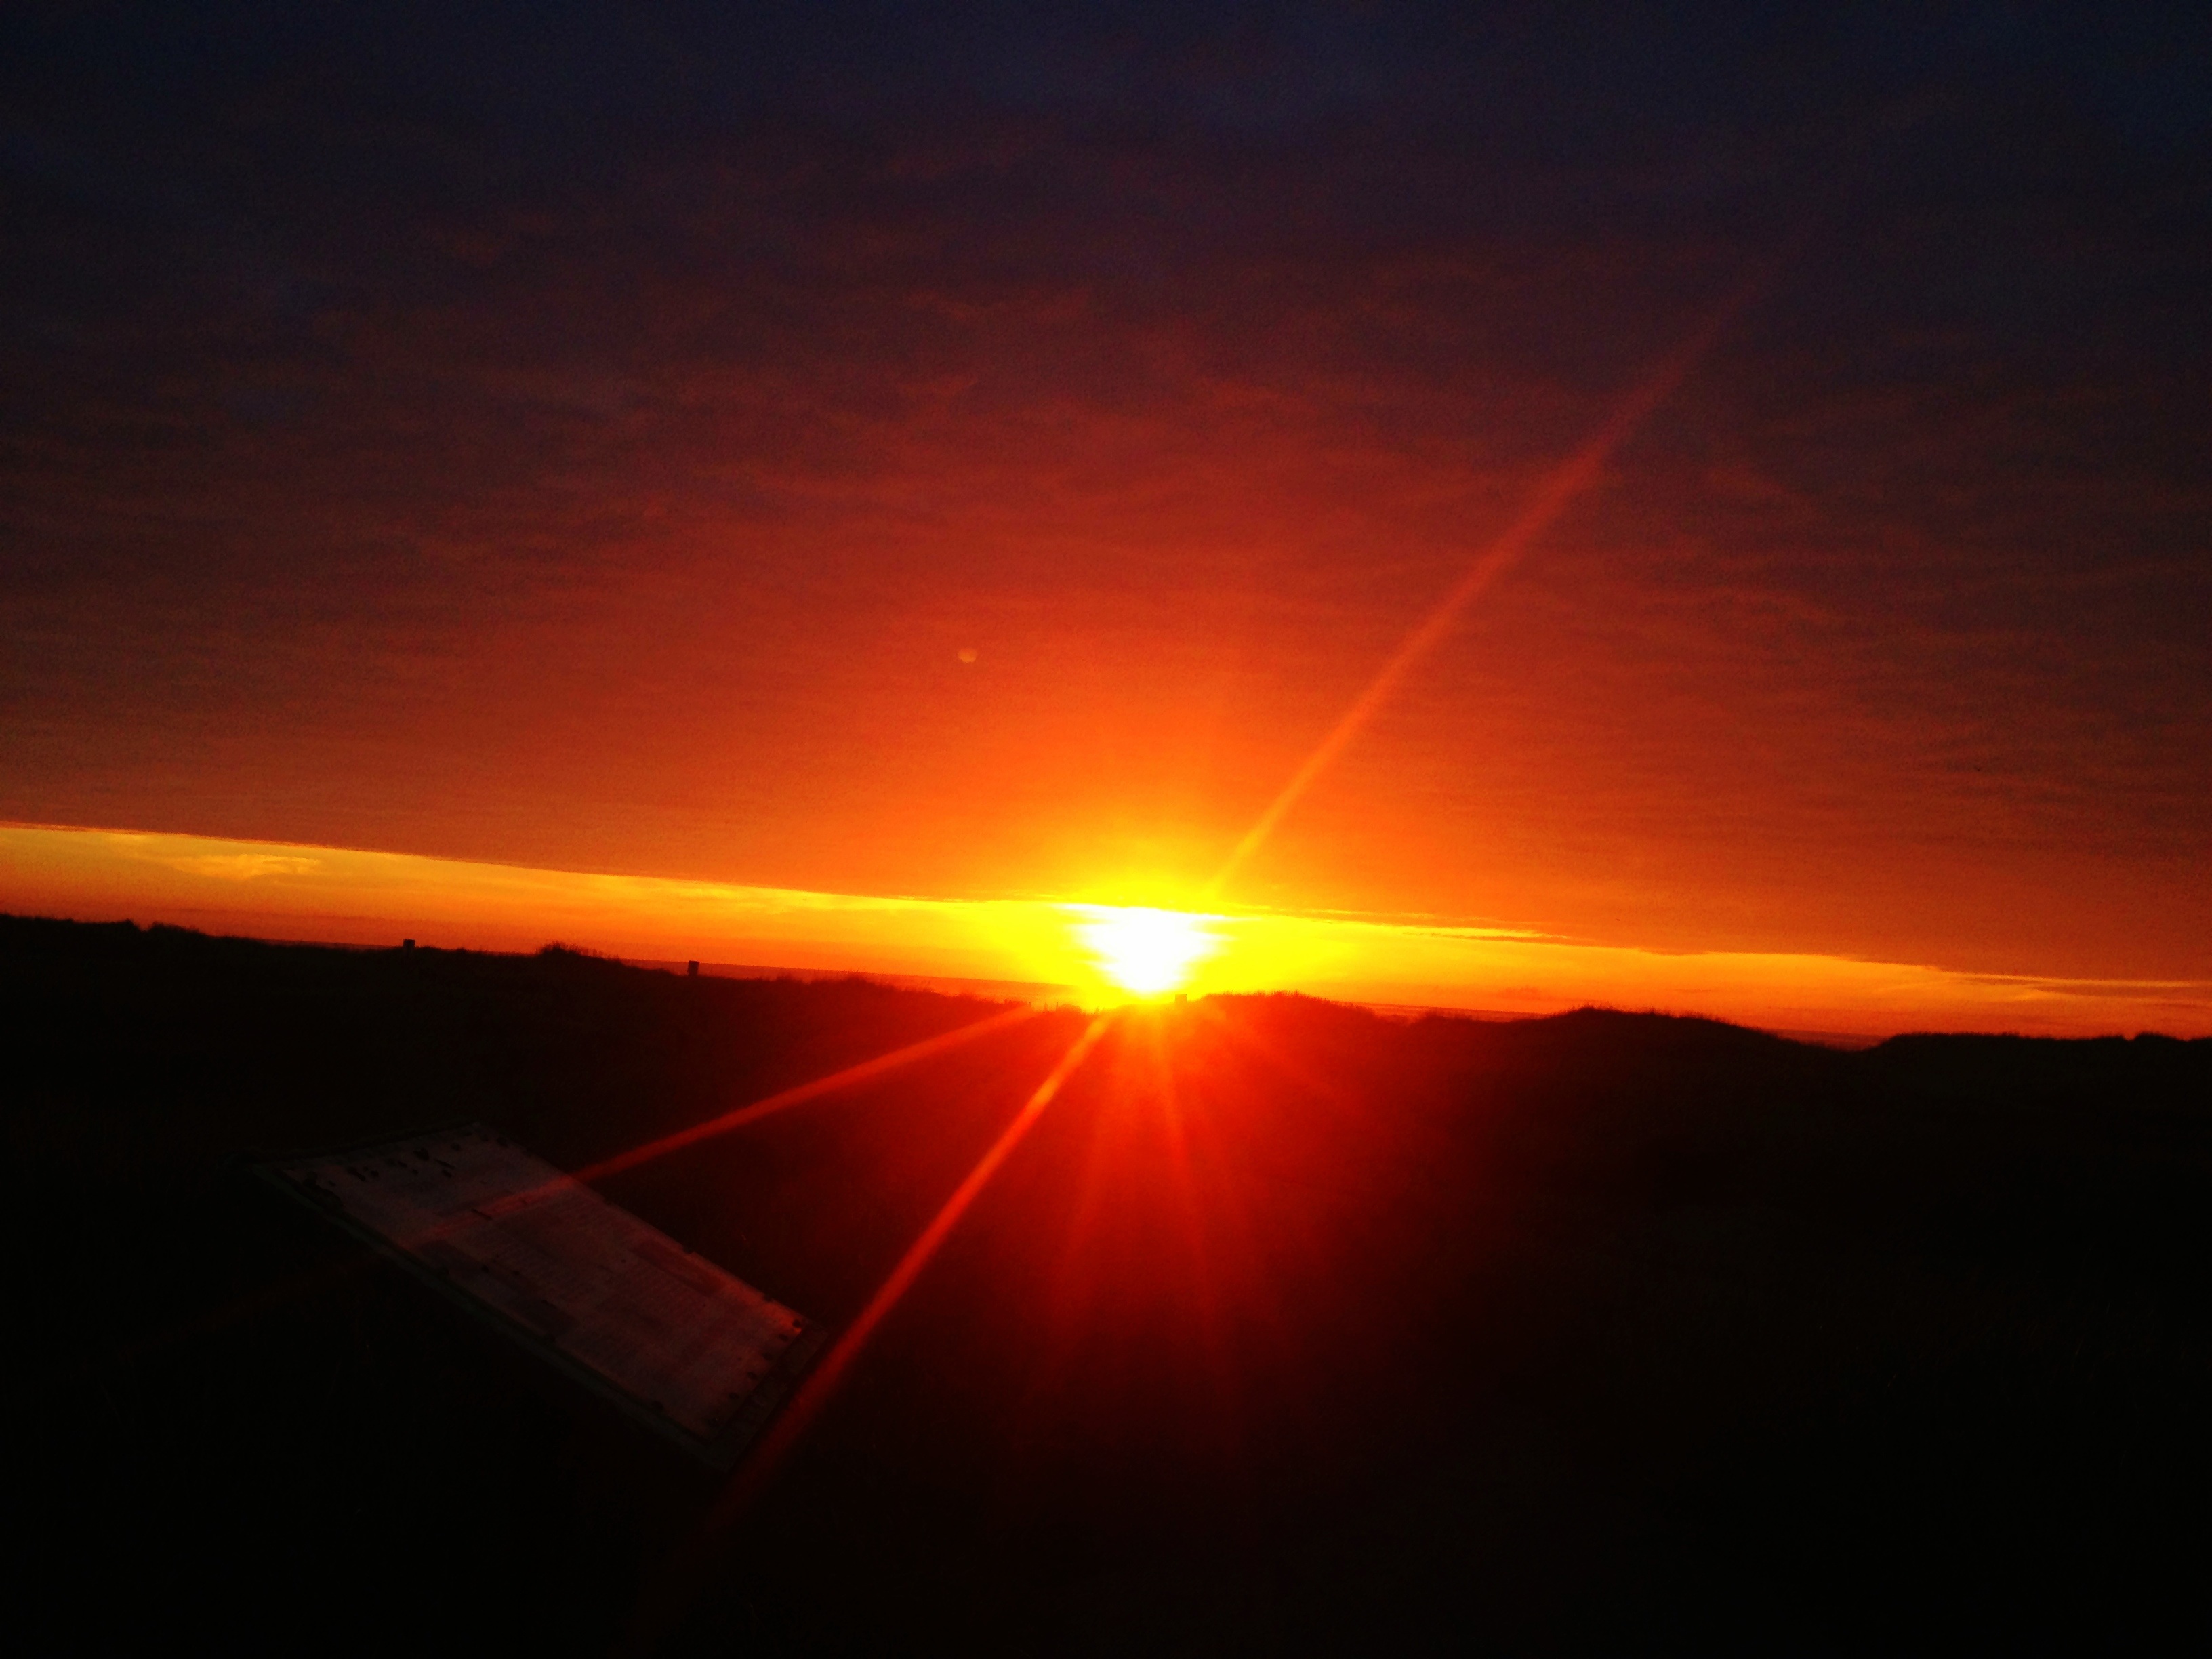
nature, horizon, sky, sun, sunrise, sunset, sunlight, morning, dawn, atmosphere, dusk, evening, sunburst, flare, afterglow, red sky at morning